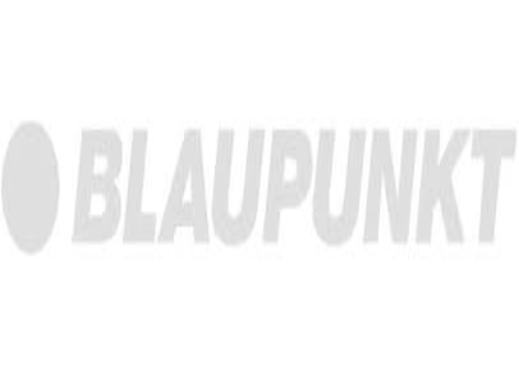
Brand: Blaupunkt
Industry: Electronic